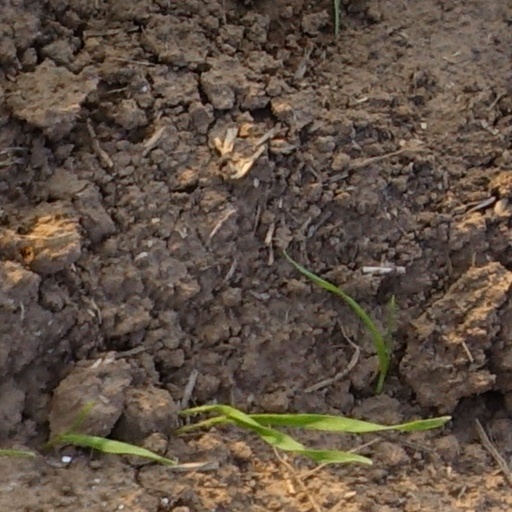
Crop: wheat